Aurangabad

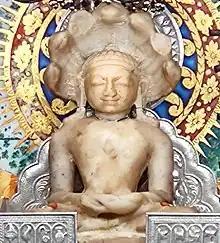

According to the 2011 Indian Census, Aurangabad had a population of 1,175,116, of which 609,206 were males and 565,910 were females. Of these, 158,779 were in the age range of 0 to 6 years. The total number of literate people in Aurangabad was 889,224, which constituted 75.67% of the population with male literacy of 79.34% and female literacy of 71.72%. The effective literacy rate of 7+ population of Aurangabad was 87.5%, of which male literacy rate was 92.2% and female literacy rate was 82.5%. The Scheduled Castes and Scheduled Tribes population was 229,223 and 15,240, respectively. There were 236659 households in Aurangabad in 2011.